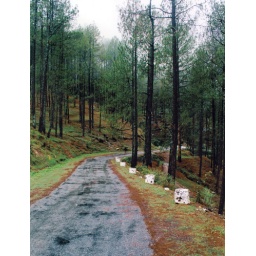
A road in Uttarakhand Himalayas snakes through a pine forest